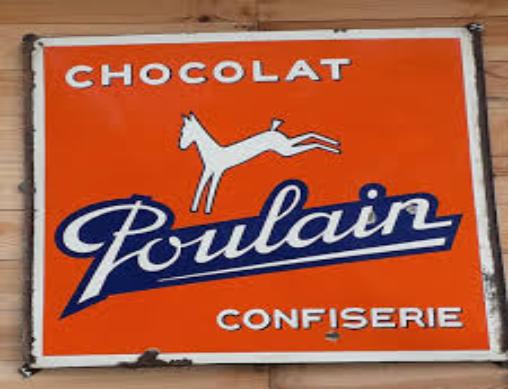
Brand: Poulain
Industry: Food